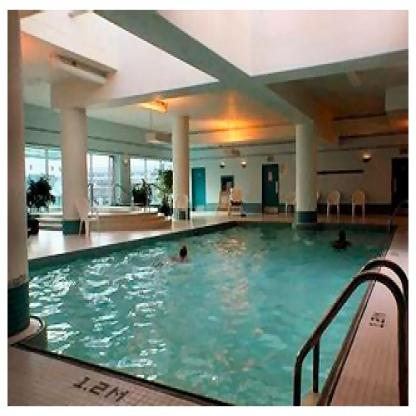
Scene: Indoor